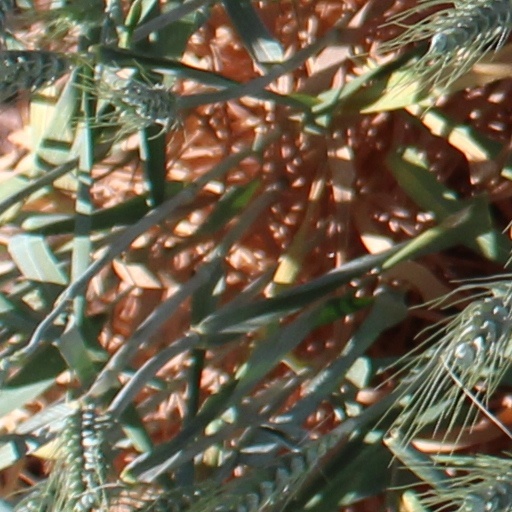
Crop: wheat